Congenital distal spinal muscular atrophy

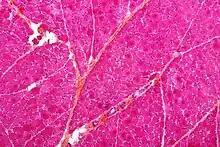
Denervation atrophy

Electrophysiological evidence of denervation with intact motor and sensory nerve conduction findings must be made by using nerve conduction studies, usually in conjunction with EMG. The presence of polyphasic potentials and fibrillation at rest are characteristic of congenital dSMA.